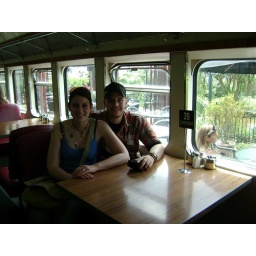
eating lunch in a train car